Center for Catholic Studies

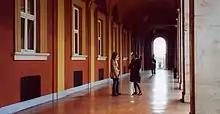
Cloister of the Convent of Saints Dominic and Sixtus, Pontifical University of St. Thomas Aquinas

The Catholic Studies project at the University of St. Thomas is composed of a department and a center, which have distinct roles but are complementary in their relationship.